Knockewart Loch

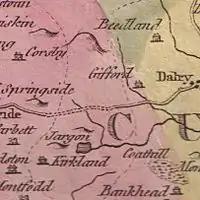
Aiton's map of 1811.

Blaeu's map of 1654, dating from Timothy Pont's survey of circa 1604, clearly shows the loch and erroneously indicates that its outflow entered the sea near Montfode. A dwelling named 'Iargan' is recorded and a 'Knokawart'. Herman Moll's map of 1745 marks, but does not name the loch. Roy's map of 1747 shows and names 'Loch Jargen', situated without an inflow burn. Armstrong's map of 1775 does not show the loch, but Knock Jargon fort is clearly marked. William Aiton's map of 1811 shows a loch at Jargon, however, the outflow runs in entirely the wrong direction. Thomson's map of 1832 marks and records Loch Jargon.